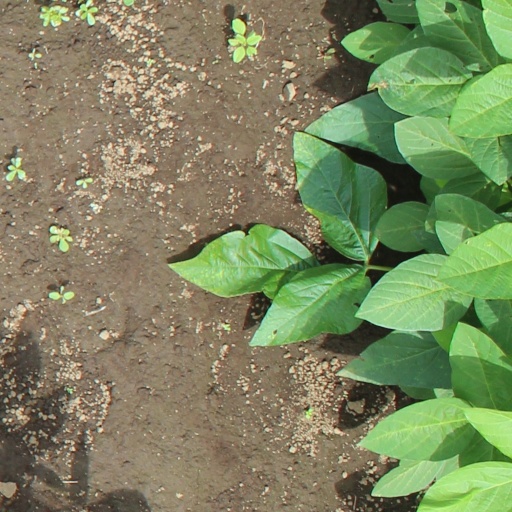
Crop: soybean